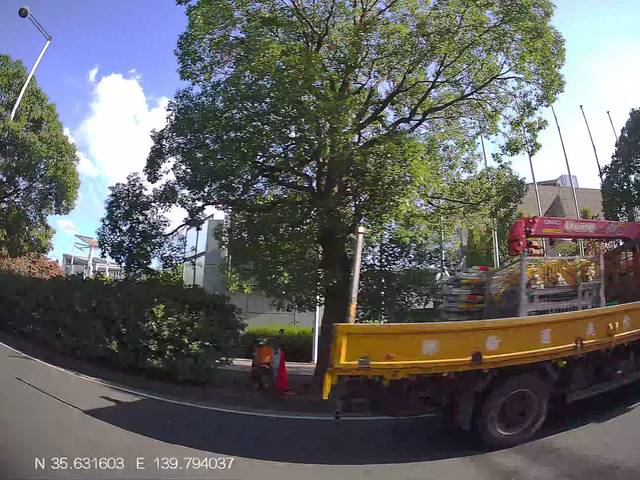
Region: Japan
Coordinates: 35.632, 139.794